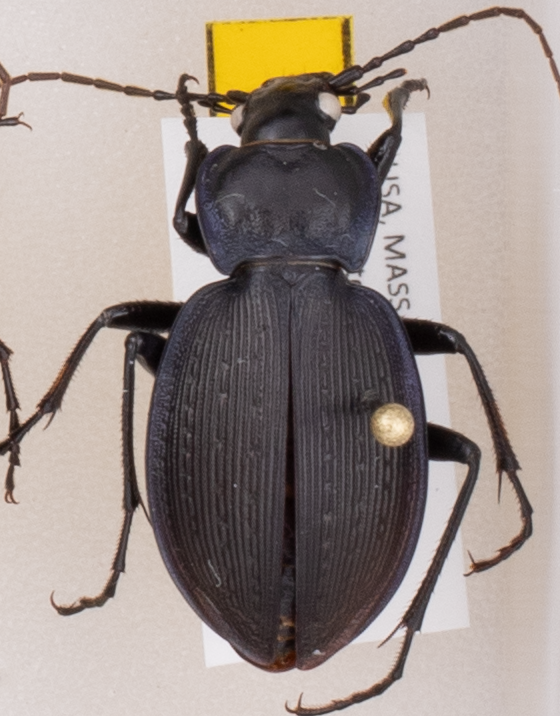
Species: Carabus goryi
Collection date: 2019-07-16
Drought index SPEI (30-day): -0.008
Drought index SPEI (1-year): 2.09
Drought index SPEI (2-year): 2.09